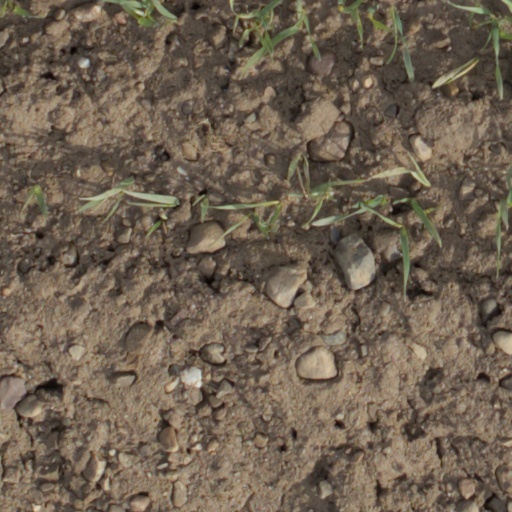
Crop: wheat